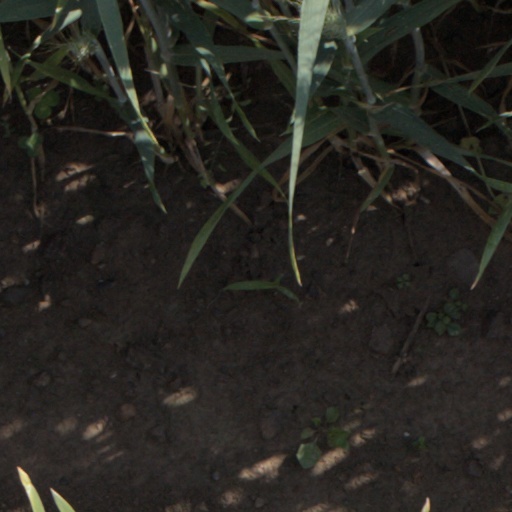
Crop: wheat